Jumpasri United F.C.

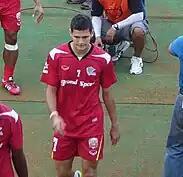
Cleiton Silva is the top goalscorers of the club in the modern age

Osotspa M-150 took part in the 2007 AFC Cup under new manager Arjhan Srong-ngamsub. They were again eliminated at the group stage, but with much-improved results – a close third with 10 points. They could not emulate such form in the league, however, finishing a disappointing 9th, 23 points behind winners Chonburi, followed by 4th the following year.